Victoria Cross

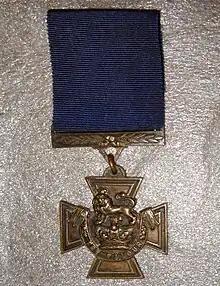
The obverse of the bronze cross pattée medal; showing the crown of Saint Edward surmounted by a lion with the inscription FOR VALOUR with a blue ribbon

The decoration is a bronze cross pattée, ″ (41mm) high, ″ (36mm) wide, bearing the crown of Saint Edward surmounted by a lion, and the inscription "for valour". This was originally to have been "for the brave", until it was changed on the recommendation of Queen Victoria, as it implied that only men who were awarded the cross were brave. The decoration, suspension bar, and link weigh about 0.87 troy ounces (27g).